Chelsea Handler

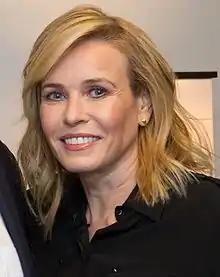
Handler in 2016

Chelsea Joy Handler (born February 25, 1975) is an American stand-up comedian, actress, writer, television host, and producer. She hosted the late-night talk show "Chelsea Lately" on the E! network from 2007 to 2014 and released a documentary series, "Chelsea Does," on Netflix in January 2016. From 2016 to 2017, Handler hosted the talk show "Chelsea" on Netflix.